Bescar Lane railway station

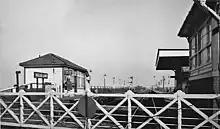
Bescar Lane railway station in 1966

The station is unstaffed and has no ticket machine, so all tickets must be purchased in advance or on the train. There are shelters on each platform, but no other permanent buildings. Train running information can be obtained from timetable posters or by telephone. Step-free access is available on both platforms.